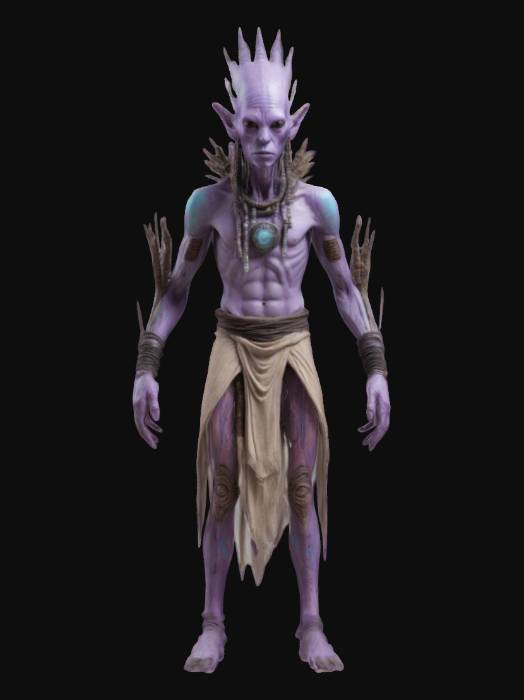
미적 점수 (1~10점): 8